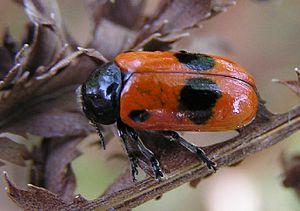
Clytra est un genre de coléoptères chrysomélidés.
Le clytre des saules est une espèce d'insectes coléoptères de la famille des chrysomélidés.